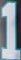
Number: 1